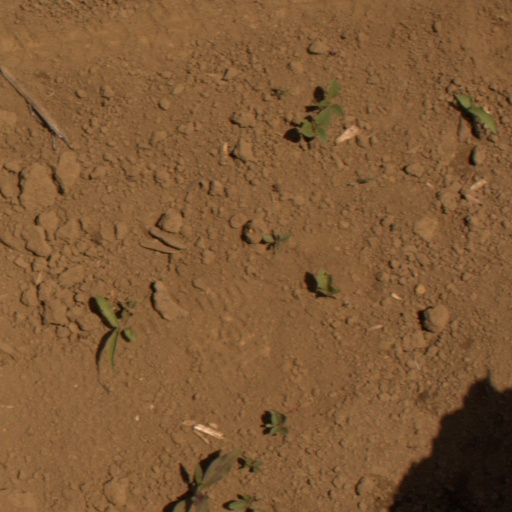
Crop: Jerusalem artichoke